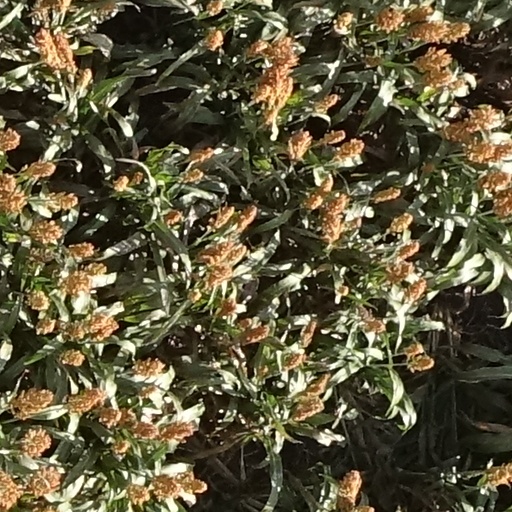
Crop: sorghum